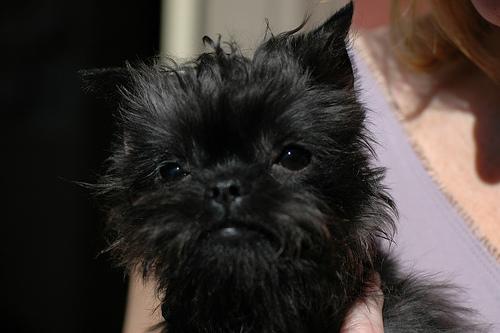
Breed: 200-n000012-affenpinscher